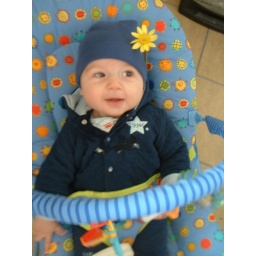
Papa put this flower in my hat to give to Mama. I match my chair!